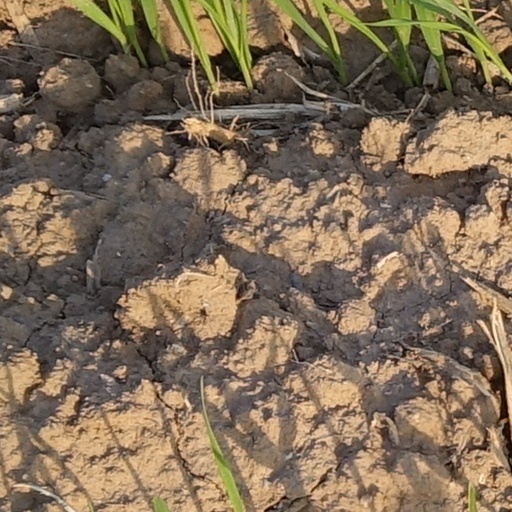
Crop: wheat